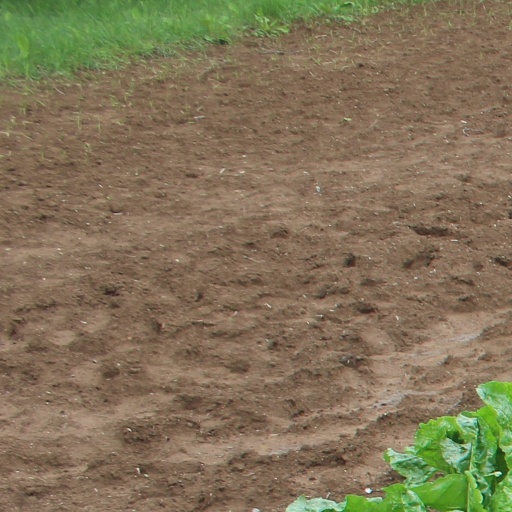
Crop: sugar beet